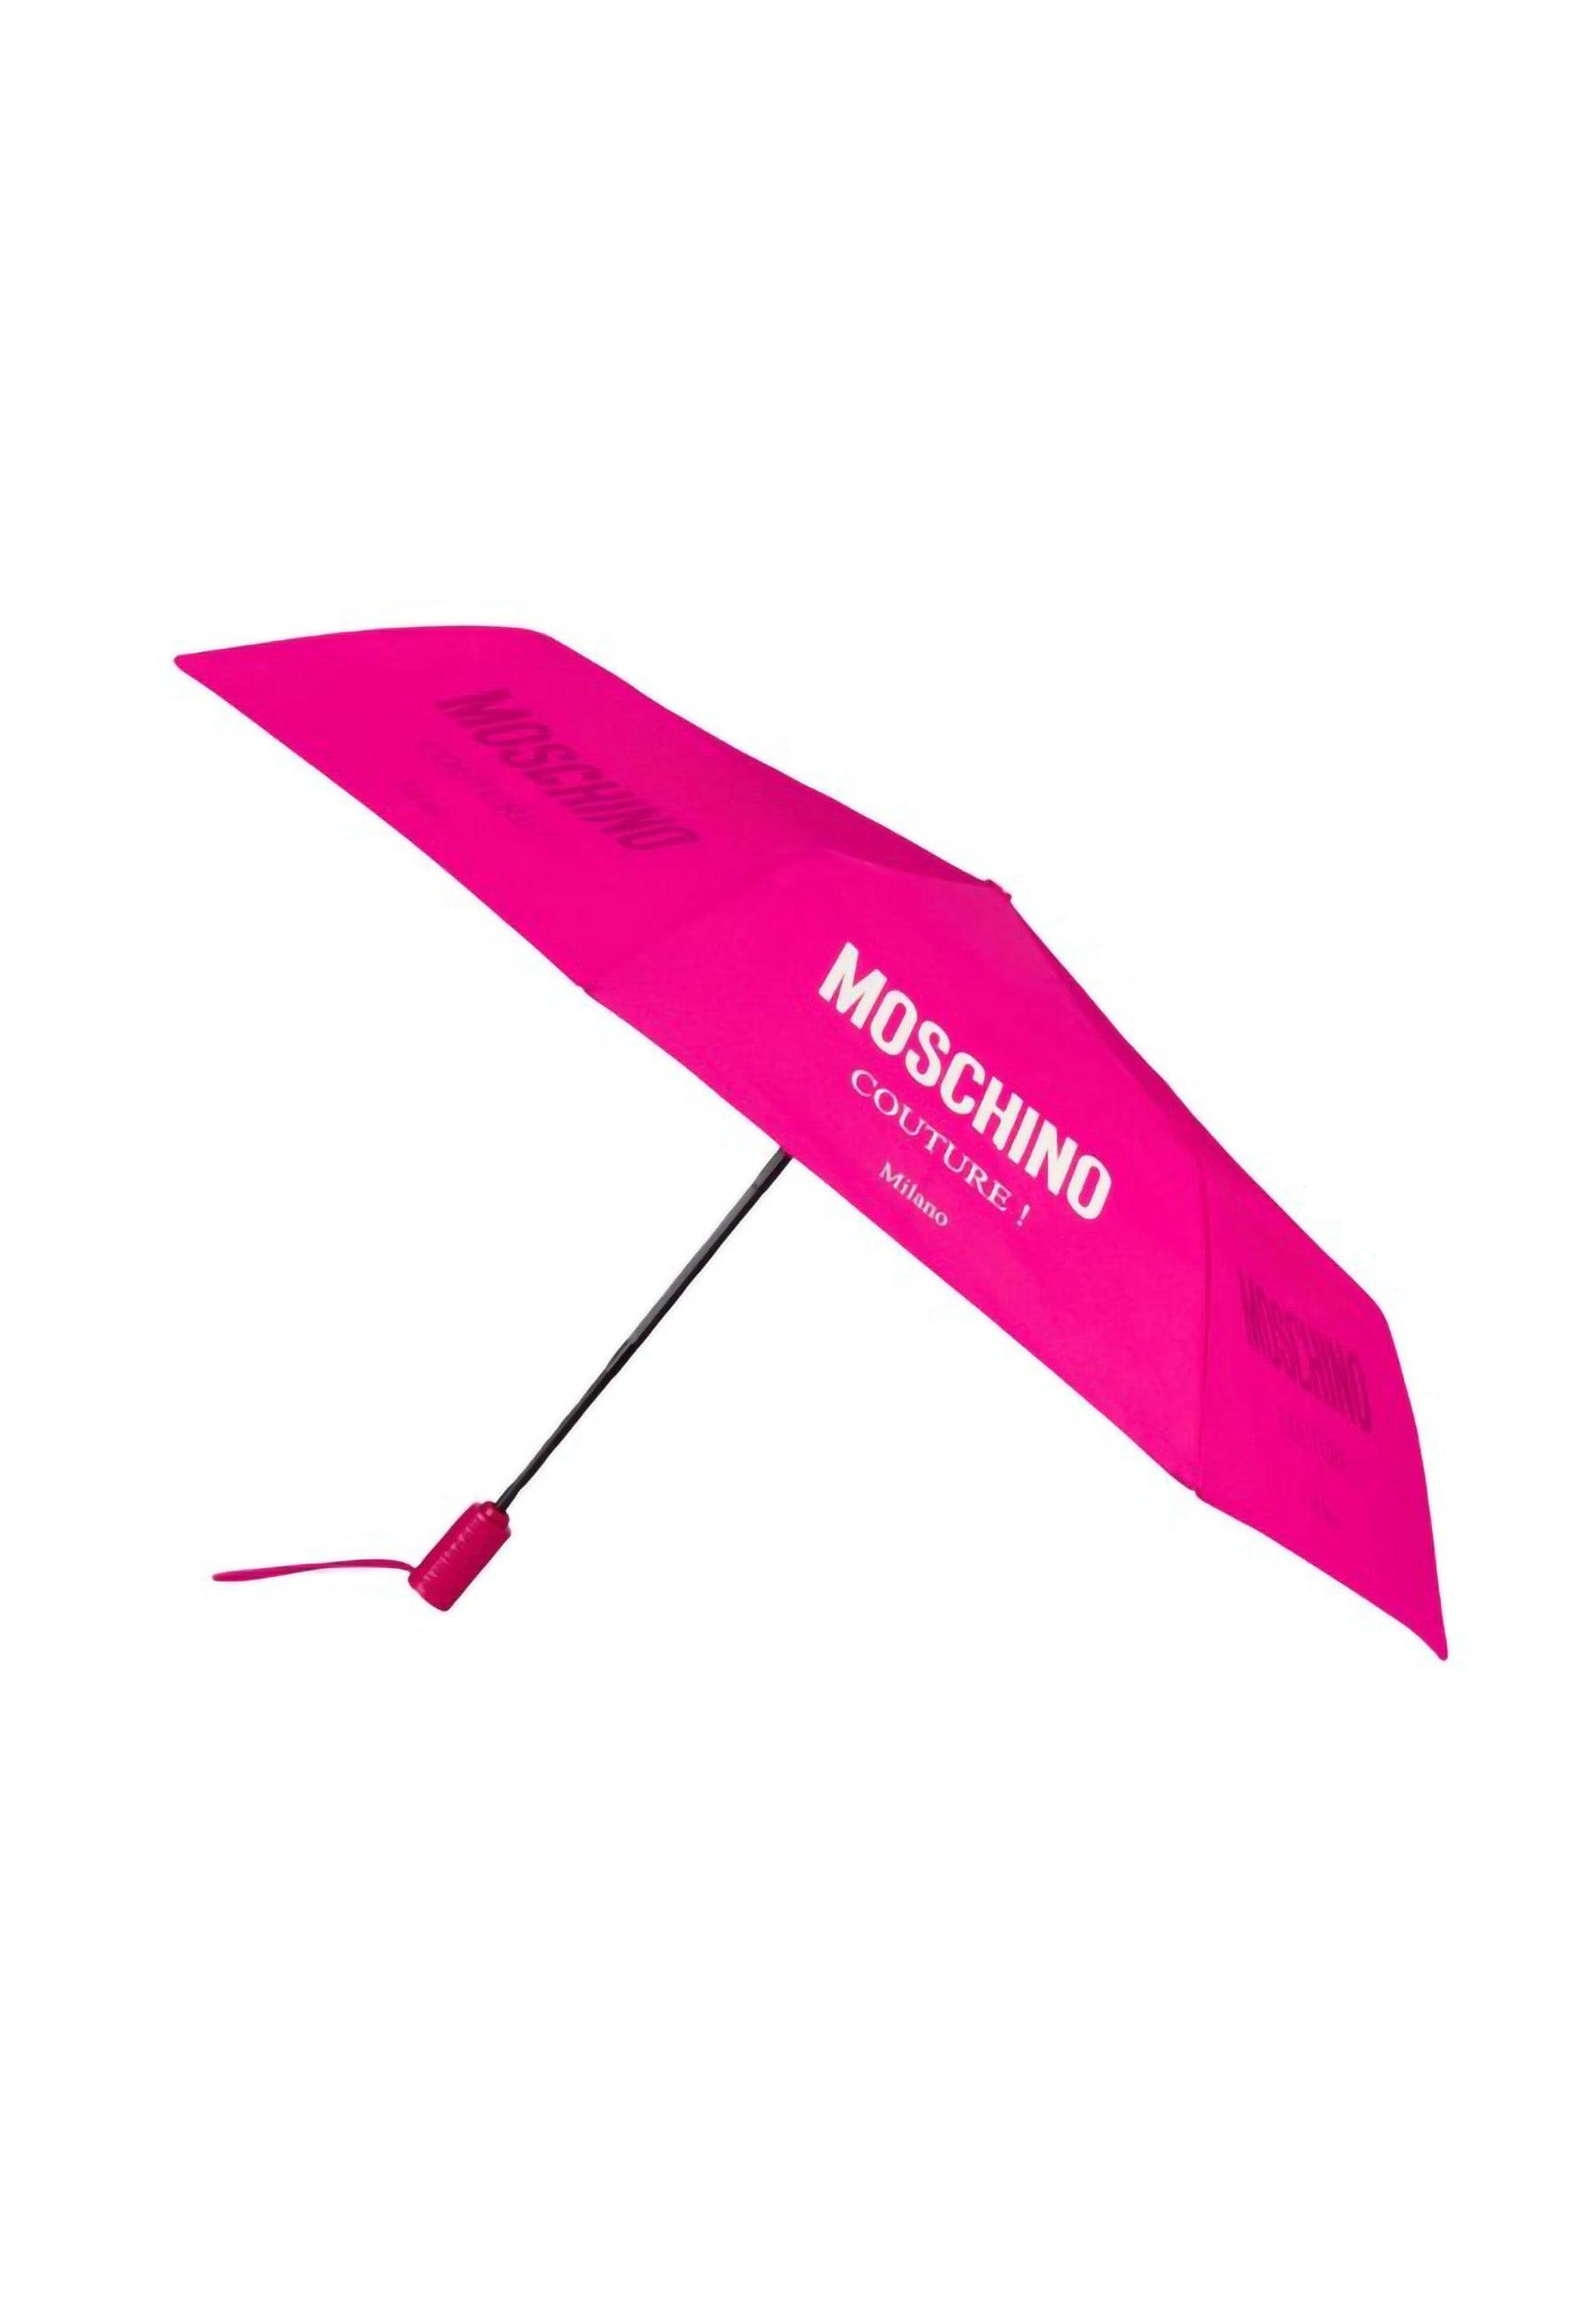
MOSCHINO Openclose Ombrello Donna Fuxia 8870
Brand: Moschino
Tipologia: Ombrello Colore: Rosa COMPOSIZIONE Materiale: Tessuto Altezza: Cm. Larghezza: Cm. Profondità: Cm. DETTAGLI PRODOTTO Collezione: Autunno - Inverno Chiusura: Tracolla: Donna CODICE ARTICOLO: 8870F
Category: Home & Garden > Lawn & Garden > Outdoor Living > Outdoor Umbrella & Sunshade Accessories